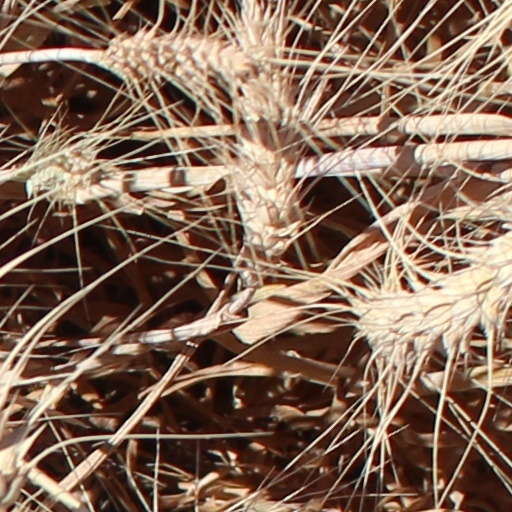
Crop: wheat